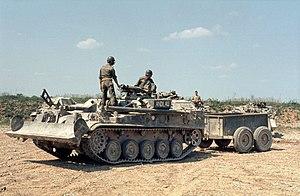
L'AMX-13 VCI est une des multiples variantes du char léger français AMX-13. Il fut utilisé par l'armée française avant d'être remplacé par l'AMX-10 P à partir de 1973, lui-même remplacé par le VBCI à partir de 2008.